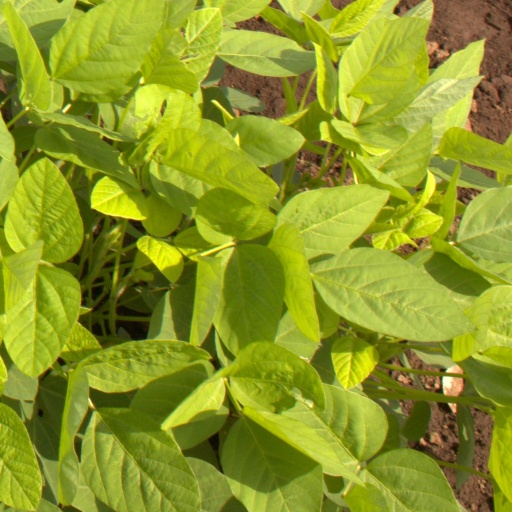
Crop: soybean